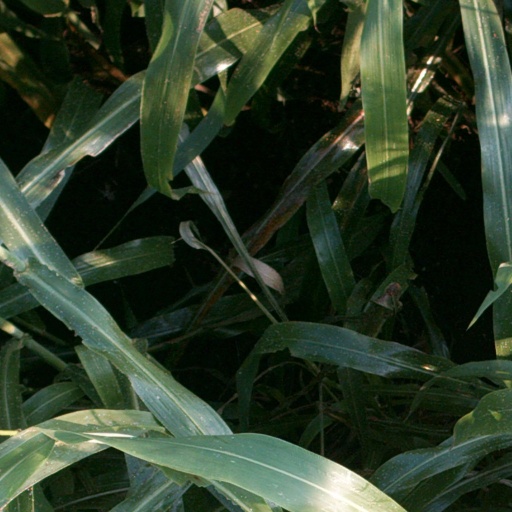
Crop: sorghum